Zenica

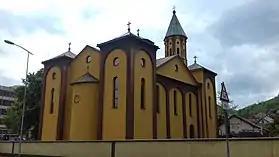
The Orthodox Church of the Nativity of Our Lady in Carina, a national monument of Bosnia and Herzegovina

Bosnia experienced Ottoman incursions starting in 1386. The first Ottoman entry into Zenica relates to their victory over Hungarian warriors near Doboj in 1415. Zenica has been mentioned under today's name since that event. The first official record of the city's name is in a document dated 16 March 1436, which relates to the invasion and robbery of Zachlumia by the Ottoman Duke Barak, who retreated towards Zenica and there received Ragusan money in the name of redemption. From the time of that event until the complete establishment of Ottomans rule in Bosnia in 1463, there is no mention of Zenica in relevant documents. For that reason, this era of the city's history cannot be covered in detail.